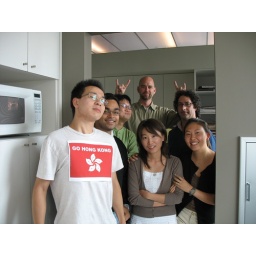
Yeah, that's right, I'm one of only two white people in the chili eating contest.